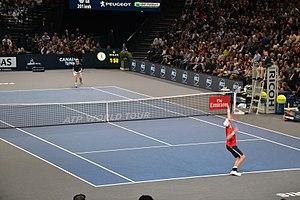
Finale de l'édition 2016 du Masters 1000 de tennis masculin de Paris Bercy, entre Andy Murray et John Isner.